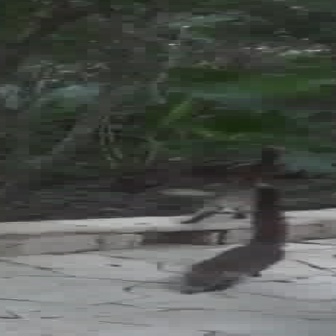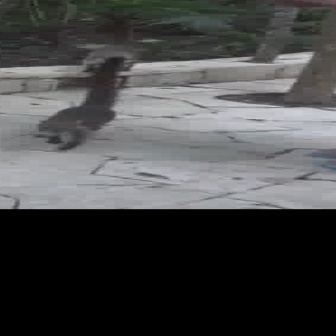
  Please identify the target specified by the bounding box [176,185,284,292] in the first image and locate it in the second image. Return the coordinates in [x_min,y_min,x_max,y_max] format.
Answer: [30,55,124,150]